Beryl May Dent

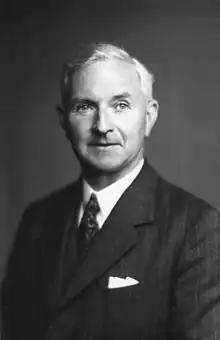
John Edward LennardJones, Dent's advisor and coauthor at Bristol in the 1920s

In June 1923, Dent graduated with Dirac, gaining a Bachelor of Science (BSc) degree in applied mathematics with First Class Honours. On 7July 1923, she was awarded the Ashworth Hallett scholarship by the University of Bristol and was accepted as a postgraduate student at Newnham College in the University of Cambridge. On her death in 1922, Lilias Sophia Ashworth Hallett left one thousand pounds each to the University of Bristol and Girton College, University of Cambridge, to found scholarships for women. The University of Bristol scholarship was open to women graduates of a recognised college or university, and worth £45 at the time. She spent a year at Cambridge, leaving in 1924 without further academic qualification. Before 1948, the University of Cambridge denied women graduates a degree, although in the same year as she left Cambridge, Katharine Margaret Wilson was the first woman to be awarded a PhD by the university.